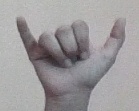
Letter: ya